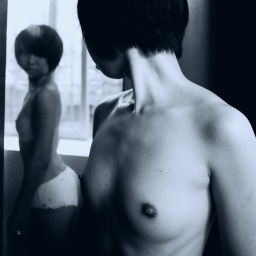
susu in black and white